Herbert Bautista

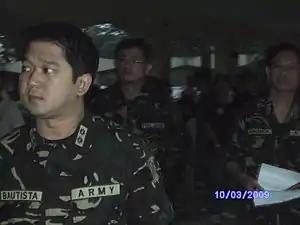
Bautista inspecting soldiers prior to their deployment for rehabilitation operations on areas affected by Typhoon Ketsana (Ondoy).

Herbert Bautista joined the reserve force of the AFP through the Reserve Command, PA and was subsequently enlisted as a Master Sergeant in the Philippine Army with completion of his Basic ROTC with then San Beda ROTC Unit.